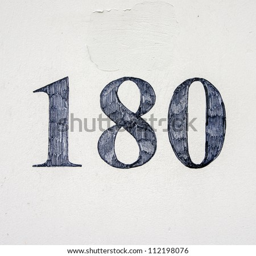
number one hundred and eighty .